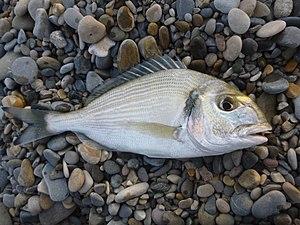
Petite daurade capturée en pêchant à la ligne du bord à Marseille
La dorade royale ou daurade, est une espèce de poisson osseux appartenant à la famille Sparidae dont la taille atteint régulièrement 50 cm pour 2 kg et peut atteindre jusqu'à 70 cm pour 6 kg.